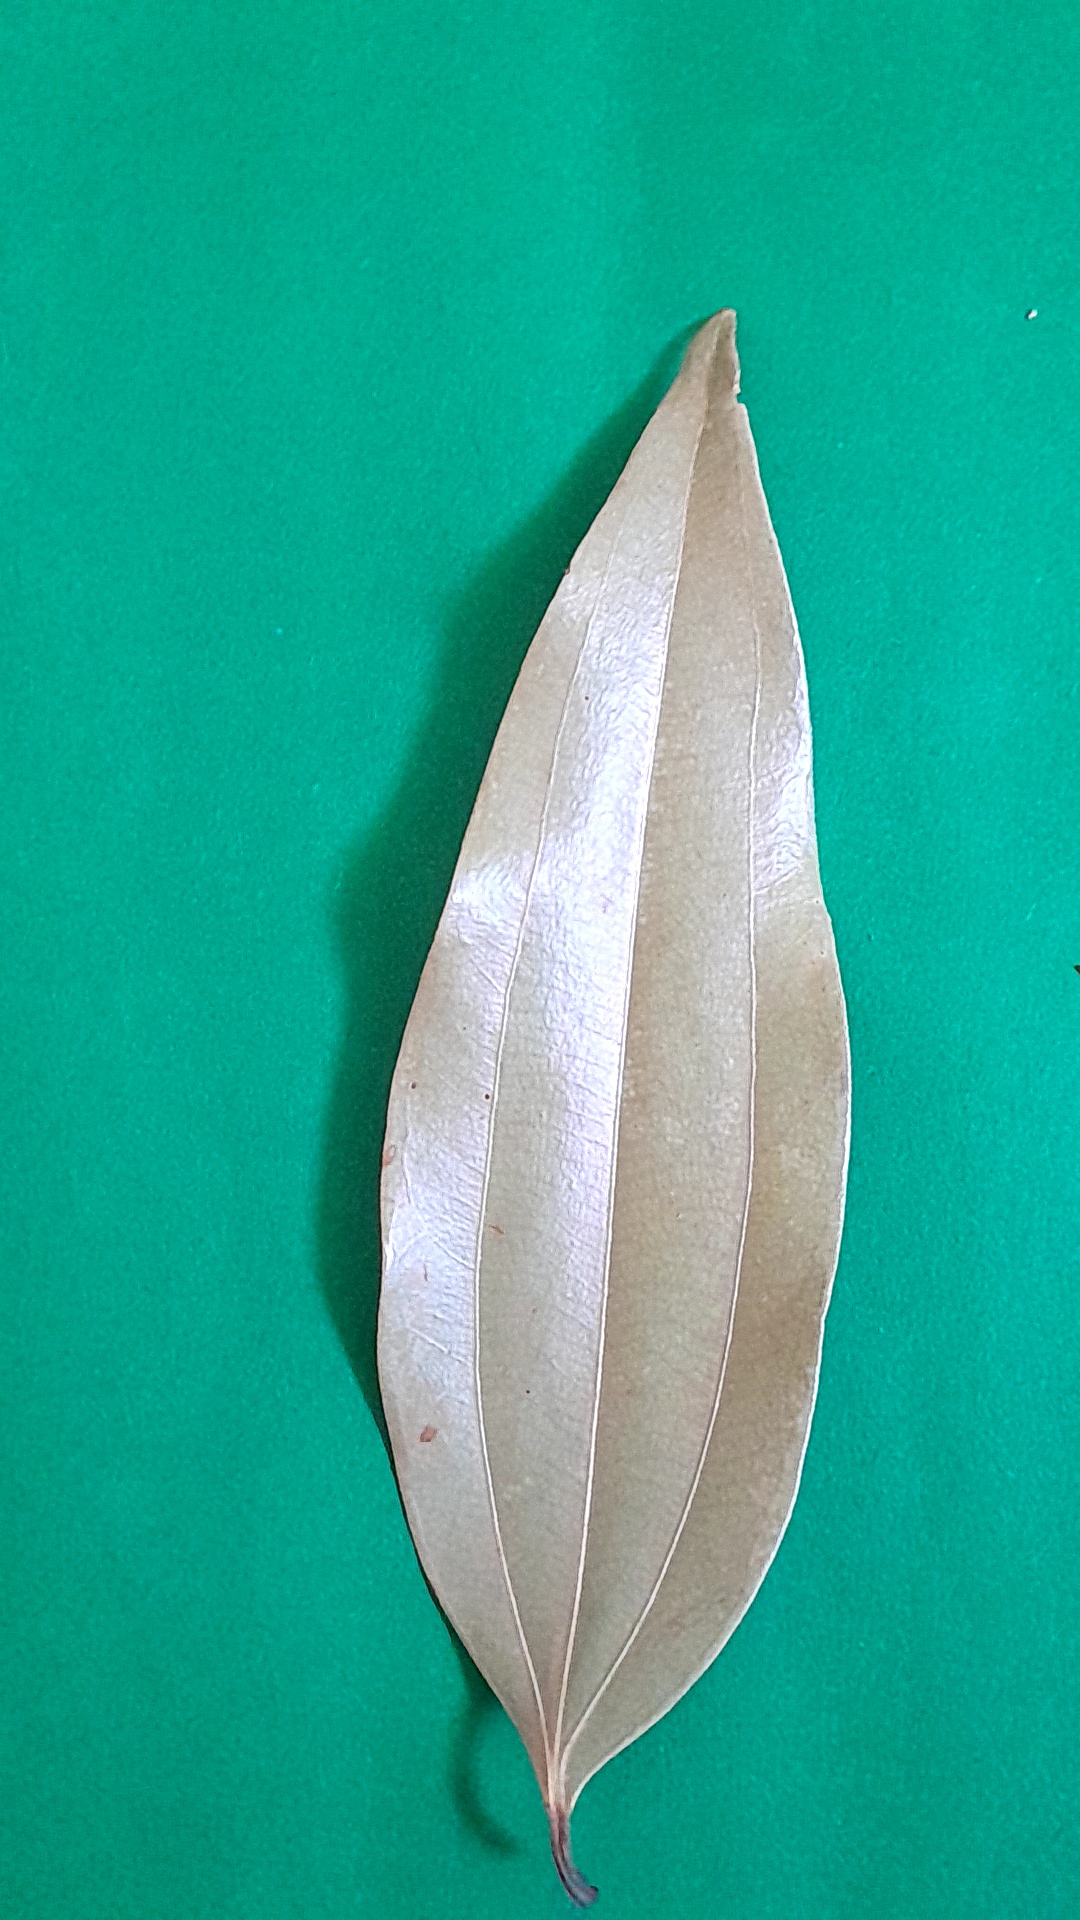
Label: Dry Leaf